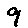
Label: 9